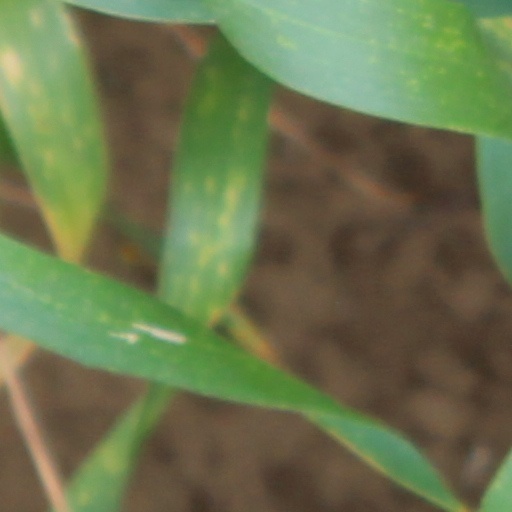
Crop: wheat